Joseph Stallaert

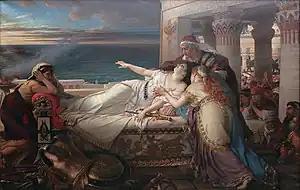
"The Death of Dido" (1872)

In 1847, he won the Prix de Rome, a scholarship for arts students which allowed him to travel to Rome to study. He made the traditional trip via France. But the French Revolution of 1848 prevented him from staying in Paris. So he continued his itinerary, accompanied by , visiting Turin, Genoa, Pisa and Florence, before arriving in Rome on 22 May 1848. There too, the Revolutions of 1848 were wreaking havoc and hampering the two artists' studies. They wanted to visit Greece, but they were prevented from leaving Rome and had to live through the turmoil in a state of constant agony. In Rome he became acquainted with Alexandre Cabanel and was influenced by Raphael. Stallaert stayed in Italy until 1852 travelling back through Livorno, Florence, Venice and Germany.